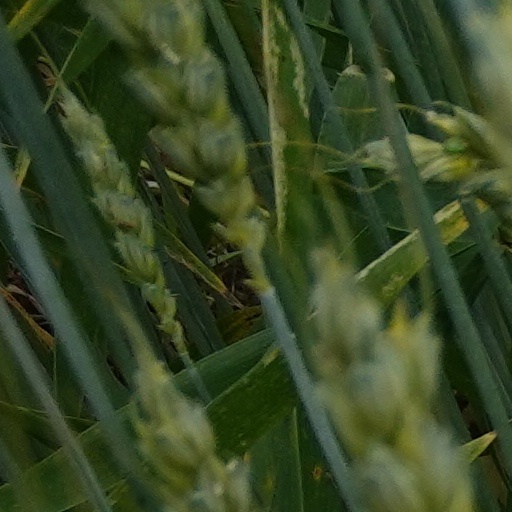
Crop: wheat